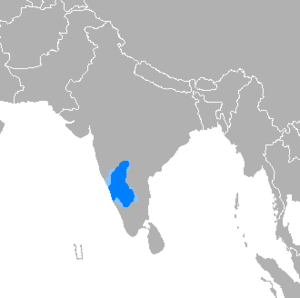
Kannada (sprog)
Området i Indien, hvor Kannada tales
Kannada er et dravidisk sprog der tales i det sydlige Indien, hvor det udover at være hovedsprog i delstaten Karnataka også tales af store befolkningsgrupper i delstaterne Maharashtra og Andhra Pradesh. Kannada er verdens 27. mest udbredte sprog. Det er modersmål for omkring 35 millioner mennesker og forstås af i alt omkring 44 millioner.